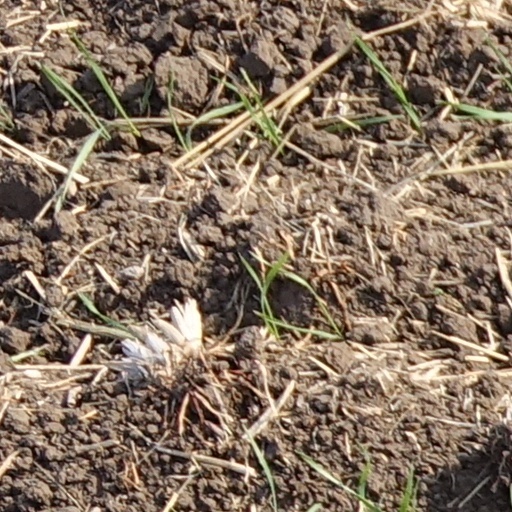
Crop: wheat